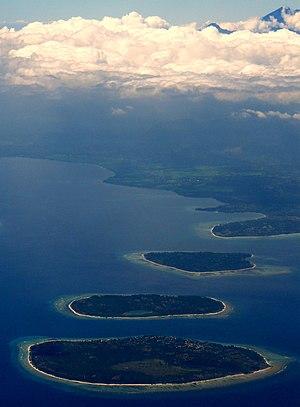
Les îles Gili, Gili Islands en anglais, est un terme qui désigne trois petites îles d'Indonésie situées au large de la côte nord-ouest de l'île de Lombok : Air, Meno et Trawangan. Cette appellation est un abus de langage, puisque gili veut dire « île » en sasak, la langue de la majorité des habitants de Lombok. Toutes les îles qui entourent Lombok portent d'ailleurs un nom précédé de gili, par exemple Gili Nanggu, située au sud-ouest de Lombok.